Jardin botanique d'Èze

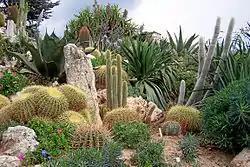
Garden specimens

Today the garden's collections include "Cephalocereus senilis", "Echinocactus grusonii", "Ferocactus pilosus", "Opuntia spp.", "Neobuxbaumia polylopha", and "", as well as the succulents "Aeonium arboreum", "Aeonium canariense", "Agave americana var. picta", "Agave americana var. marginata", "Agave salmiana", "Agave victoriae-reginae", "Aloe arborescens", "Aloe succotrina", "Aloe ferox", "Aloiampelos ciliaris", "Carpobrotus edulis", "Echeveria elegans", "", "Pachyphytum oviferum", and "Yucca elephantipes".